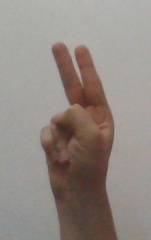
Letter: taa